Kilometres per hour

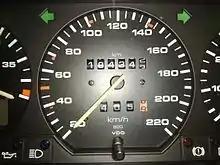
A car speedometer that indicates measured speed in kilometres per hour.

The kilometre per hour (SI symbol: km/h; non-SI abbreviations: kph, kmph, km/hr) is a unit of speed, expressing the number of kilometres travelled in one hour.